Ghost Ship (2002 film)

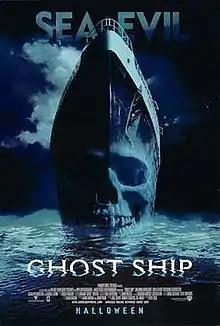
Theatrical release poster

Ghost Ship is a 2002 supernatural horror film directed by Steve Beck from a screenplay by Mark Hanlon and John Pogue. Its plot follows a marine salvage crew in the Bering Sea who discover a mysterious ocean liner that disappeared in 1962 and stars an ensemble cast of Gabriel Byrne, Julianna Margulies, Ron Eldard, Desmond Harrington, Isaiah Washington, Alex Dimitriades, and Karl Urban.